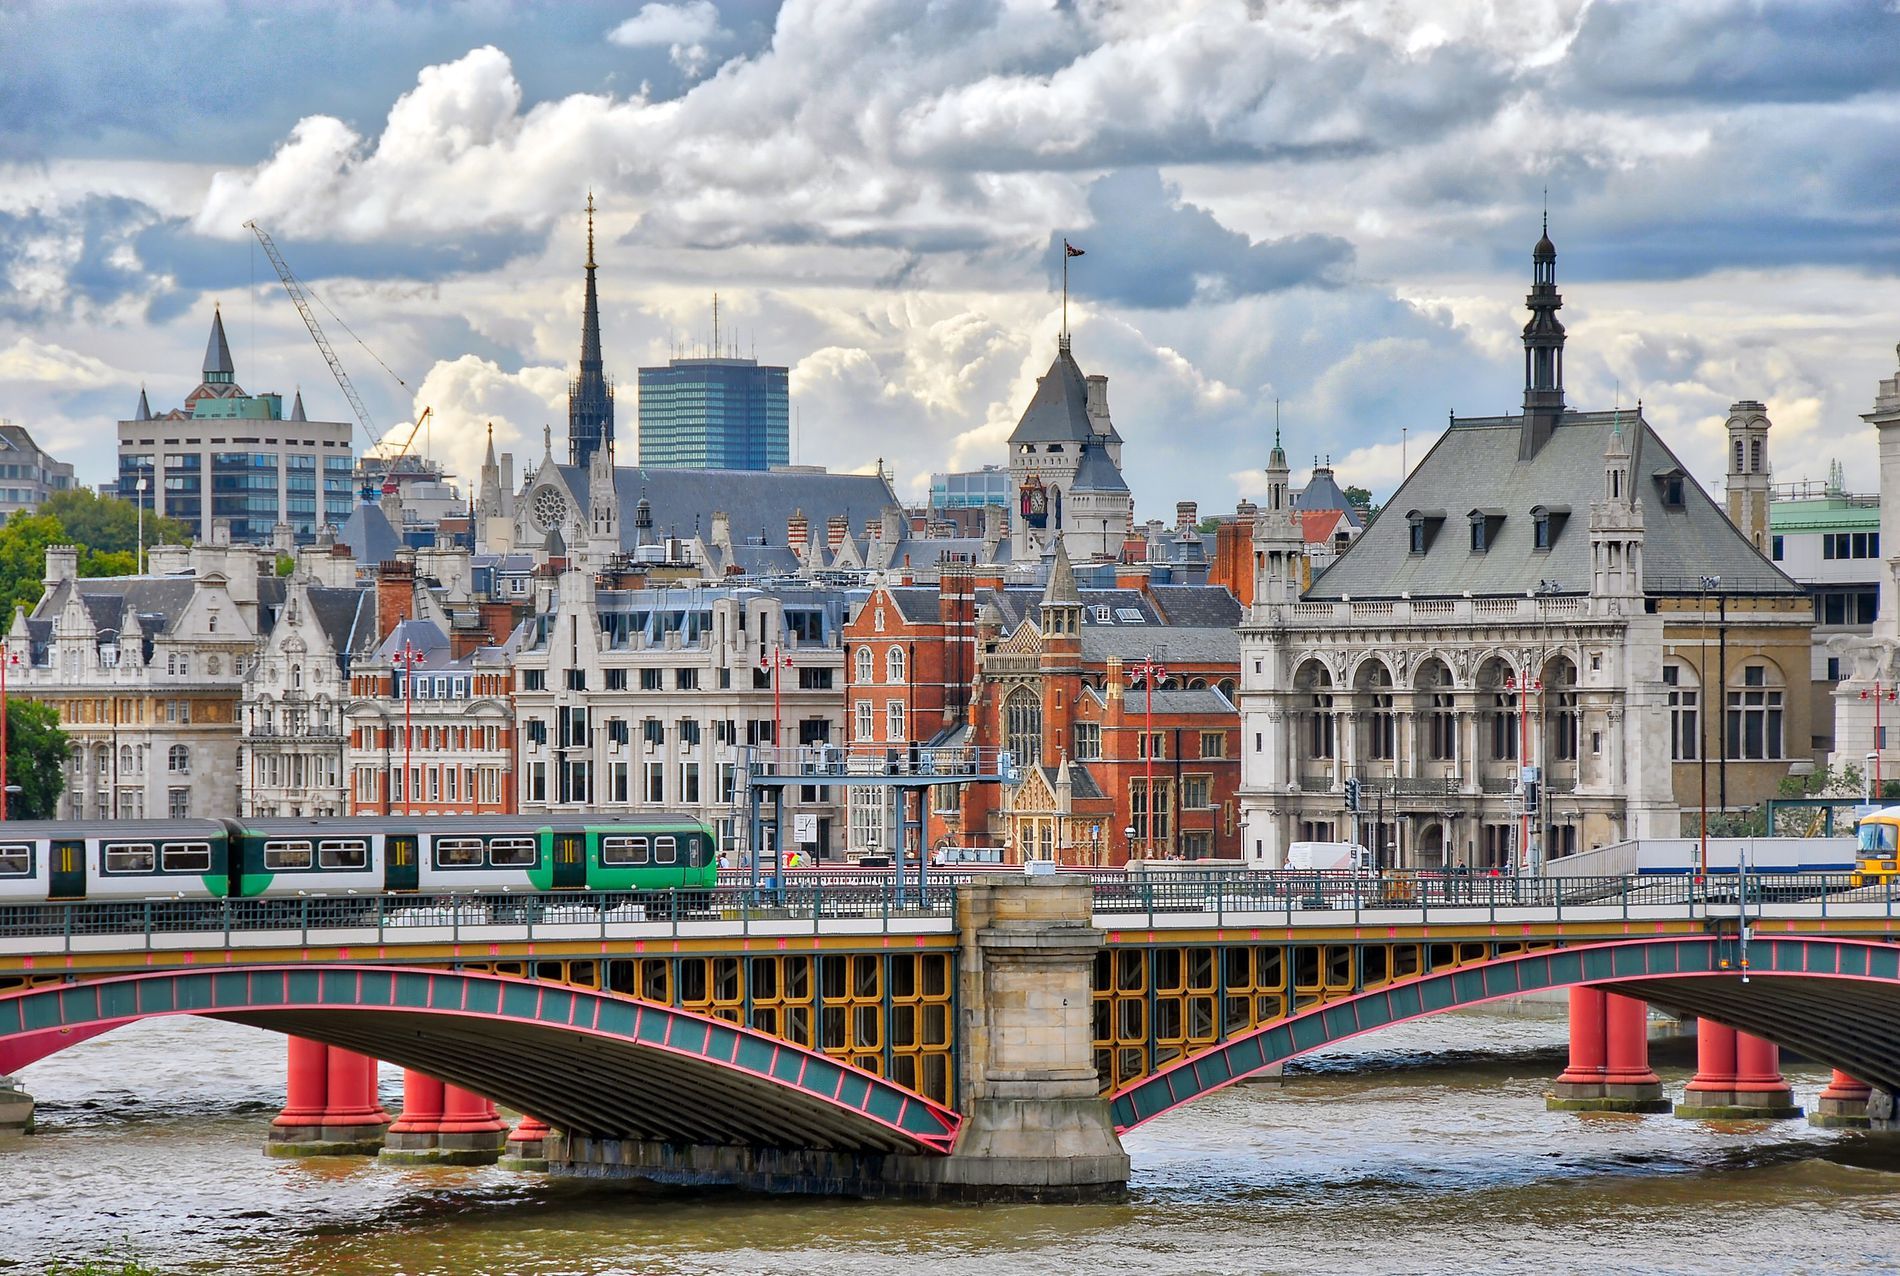
City
A calm yet lively urban scene featuring a bridge  over a river with a train in motion. The background blends classic and modern architecture under a cloud-filled sky, creating a dramatic atmosphere with a balanced warm and cool colour tone.
Wide-angle shot from a mid-level perspective, highlighting depth and layering.The mood is vibrant with touch of drama. The lighting is soft natural light with moody overcast skies.Rich tones - a mix of red,greys,greens and golds.Urban Landscape with architectural focus.
Labels: City, Metropolis, Urban, Architecture, Building, Cityscape, Water, Waterfront, Arch, Flag, Spire, Tower, Outdoors, Nature, Scenery, Railway, Train, Transportation, Vehicle, Person, Clock Tower, Bridge, Construction, Construction Crane, Bus, Housing, Car, Office Building, House, Canal, Downtown, Road, Cloud, Sky, Roof, Landscape, Cumulus, Weather, Buildings, River, plant